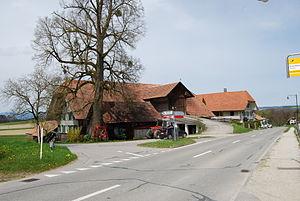
Kriechenwil est une commune suisse du canton de Berne, située dans l'arrondissement administratif de Berne-Mittelland.